James Muir Auld

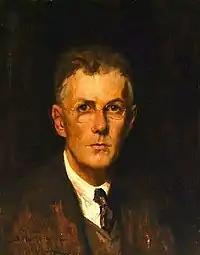
Self-portrait (1928)

James Muir Auld (19 June 1879 – 8 June 1942) was an Australian artist. His works are signed J. Muir Auld.